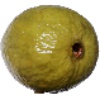
Label: guava